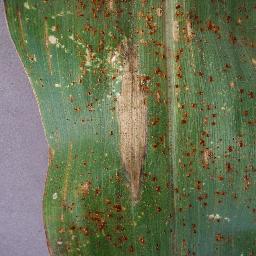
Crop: corn
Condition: (maize)_northern_blight